Qatar Armed Forces

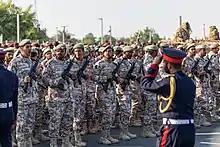
Soldiers at Military Parade on Qatar National Day, 18 December 2018.

The Qatar Armed Forces are the military forces of the State of Qatar. Since 2015, Qatar has implemented mandatory military conscription with an average of 2,000 graduates per year. As of 2010, Qatar's defence expenditures added up to a total of $1.913 billion, about 1.5% of the national GDP, according to the SIPRI. Qatar has recently signed defence pacts with the United States in 2002 & 2013, with the United Kingdom in 2020, and with France in 1994.